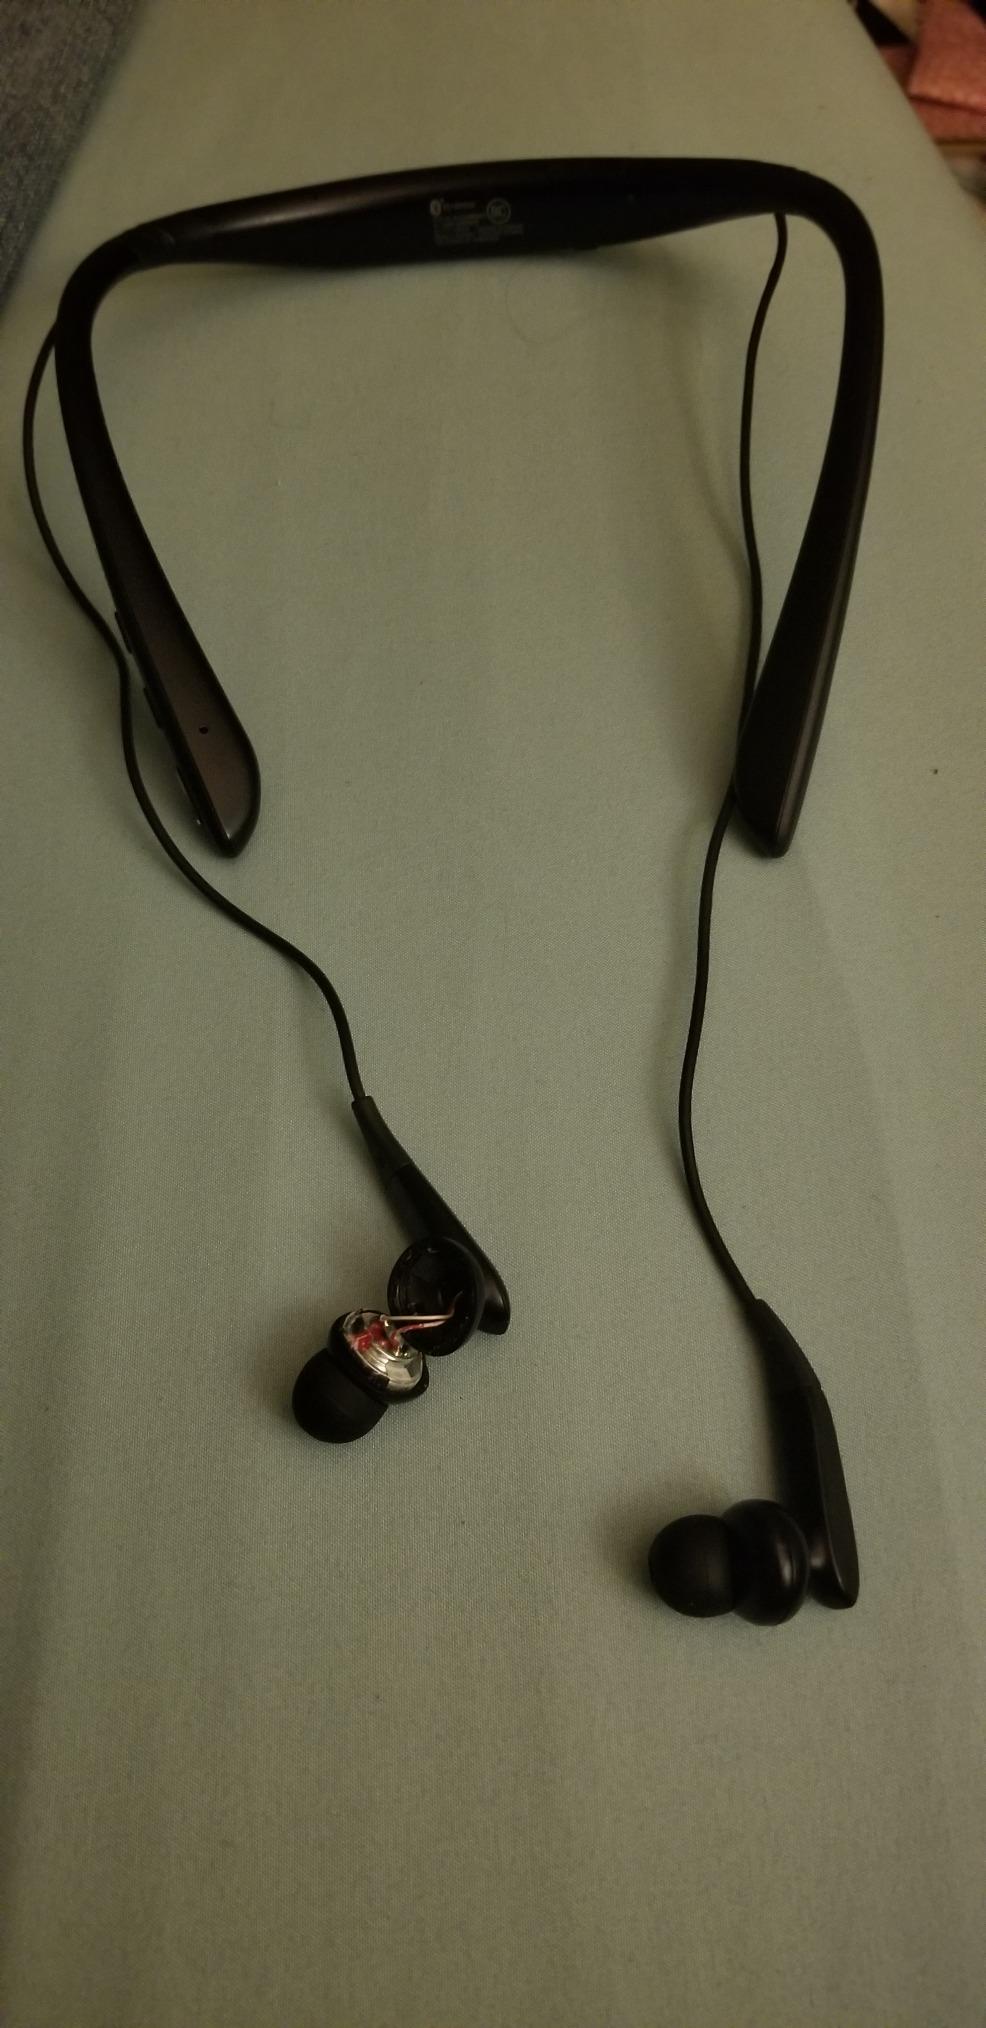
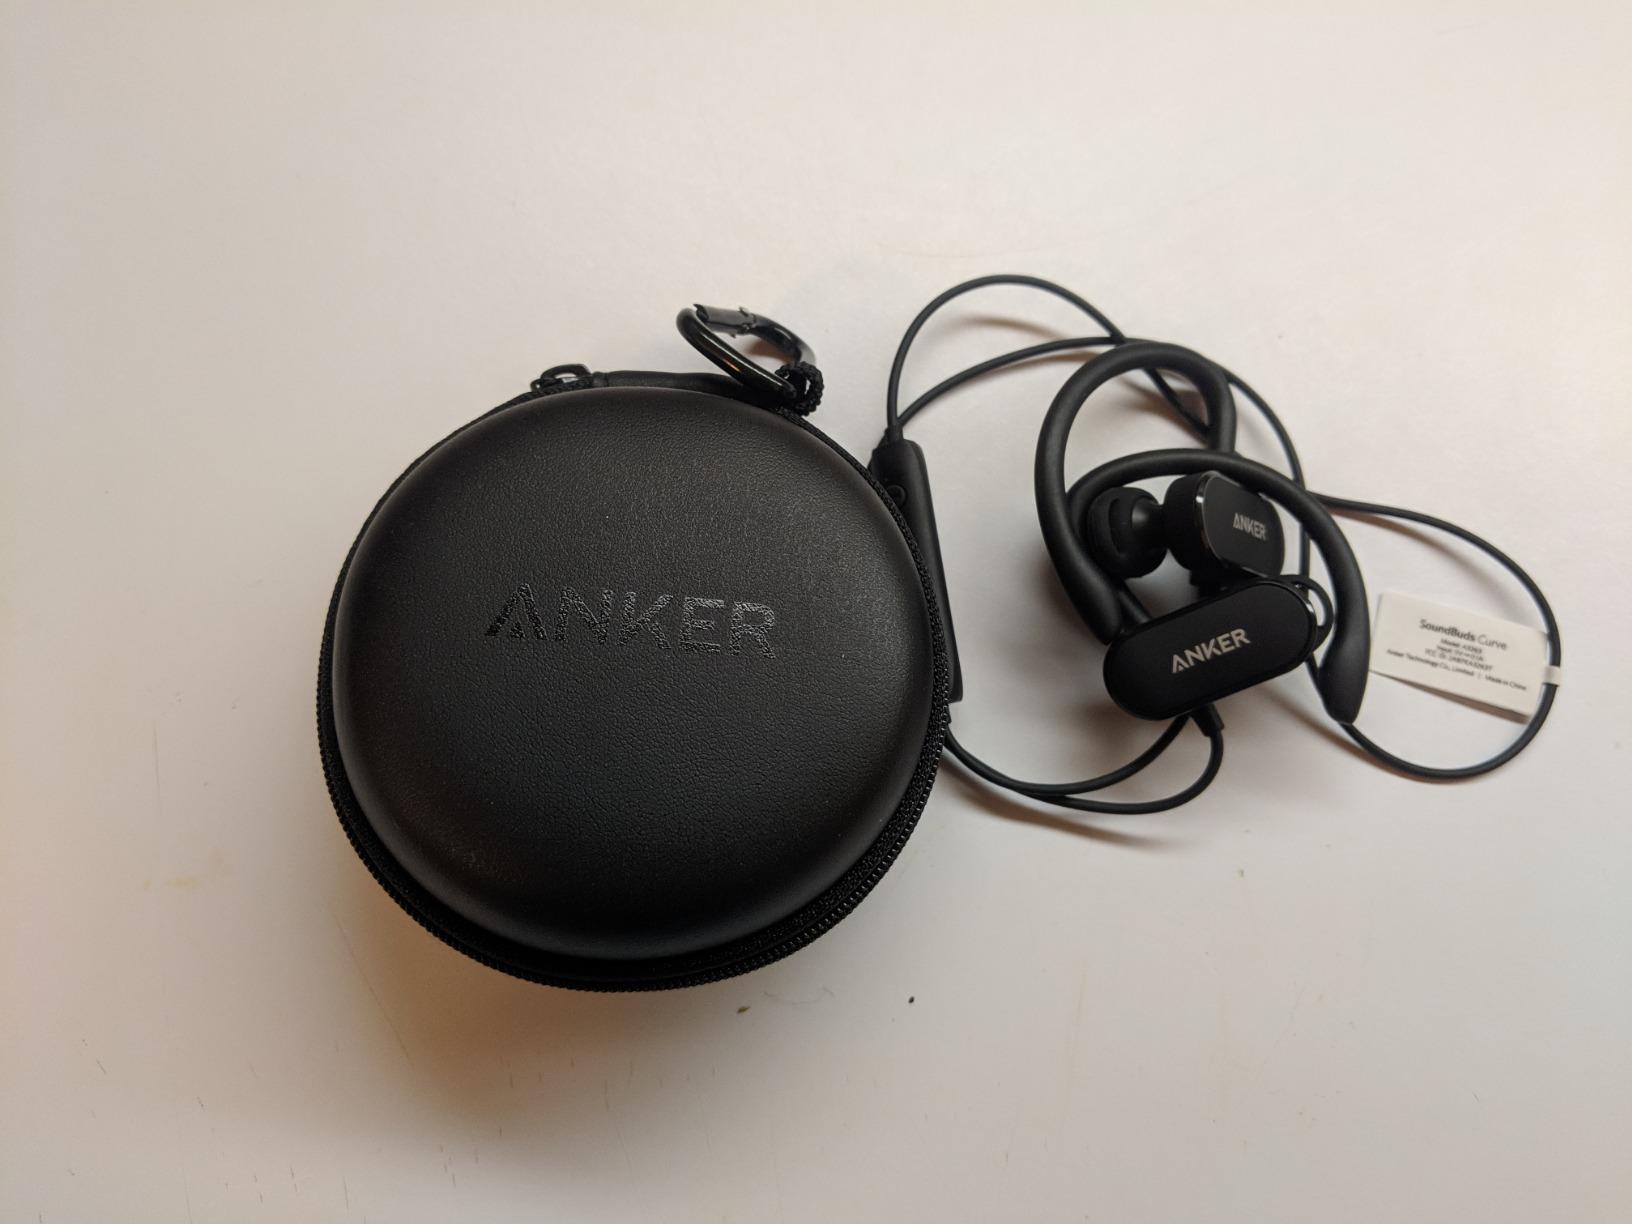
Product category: headphones
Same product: no